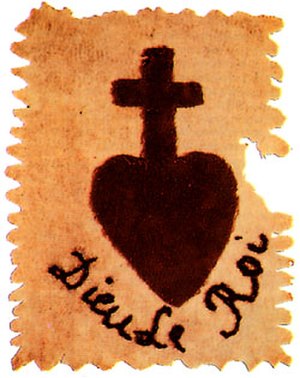
Vendéerkrigen / Senere oprør
Vendéeroyalisternes emblem. Et hjerte med et kors, og ordene 'Dieu Le Roi' nedenunder.
Vendéerkrigen kaldes den navnkundige "katolske og kongelige krig", som under Revolutionskrigene i Frankrig rasede i de vestlige egne omkring Loire-floden.